Shamil Burziyev

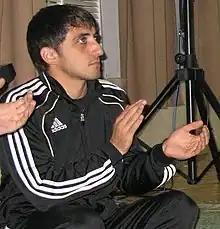

Shamil Gasanovich Burziyev (1 April 1985 – 5 December 2010) was a Russian professional footballer.